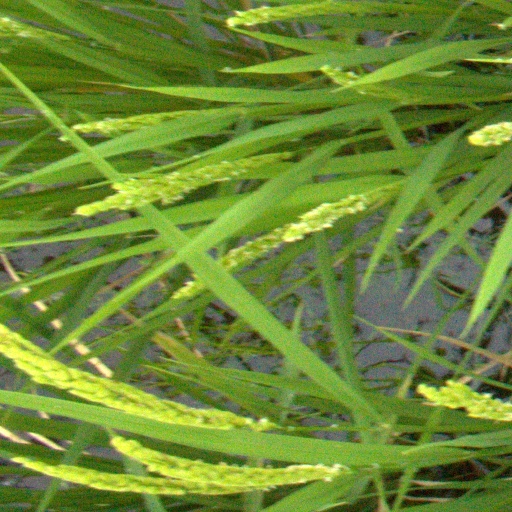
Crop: rice